Bacon sandwich

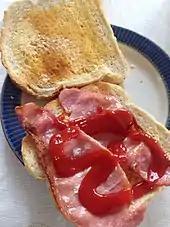
A toasted bacon sandwich with butter and tomato ketchup

A Double Down is a sandwich offered by Kentucky Fried Chicken (KFC). The Double Down contains "bacon, two different kinds of melted cheese, the Colonel’s 'secret' sauce... pinched in between two pieces of Original Recipe chicken fillets." It is also available with grilled chicken fillets instead of the Original Recipe fried fillets. The KFC Double Down was initially test marketed in Omaha, Nebraska and Providence, Rhode Island. KFC describes the Double Down as a "sandwich" although it does not have bread.